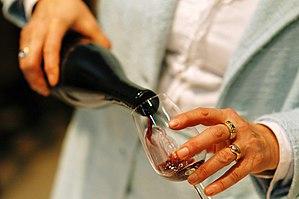
Vinitaly est le Salon international du vin et des spiritueux qui se déroule chaque année à Vérone depuis 1967. Vinitaly s’étend sur plus de 95 000 m², accueille plus de 4 000 exposants par an et enregistre environ 150 000 visiteurs par édition, trois fois supérieurs à ceux de l'autre salon européen majeur, Vinexpo. Le salon accueille des producteurs, des importateurs, des distributeurs, des restaurateurs, des techniciens, des journalistes et des leaders d’opinion en provenance du monde entier.
Le Saint-jean-de-la-porte, ou vin de Savoie Saint-jean-de-la-porte, est un vin rouge de Savoie. Le cru vin de Savoie Saint-jean-de-la-porte est une dénomination géographique au sein de l'appellation d'origine contrôlée vin de Savoie depuis 1973.